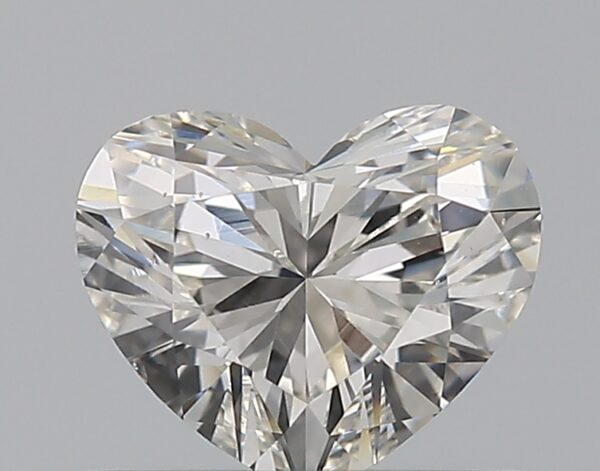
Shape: heart
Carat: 0.51
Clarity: VS2
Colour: G
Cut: EX
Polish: EX
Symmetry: VG
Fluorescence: ST
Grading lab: GIA
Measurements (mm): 4.85 x 5.75 x 3.2